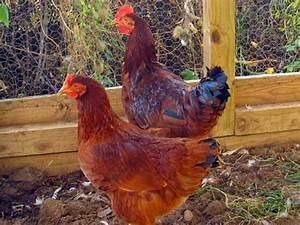
chicken